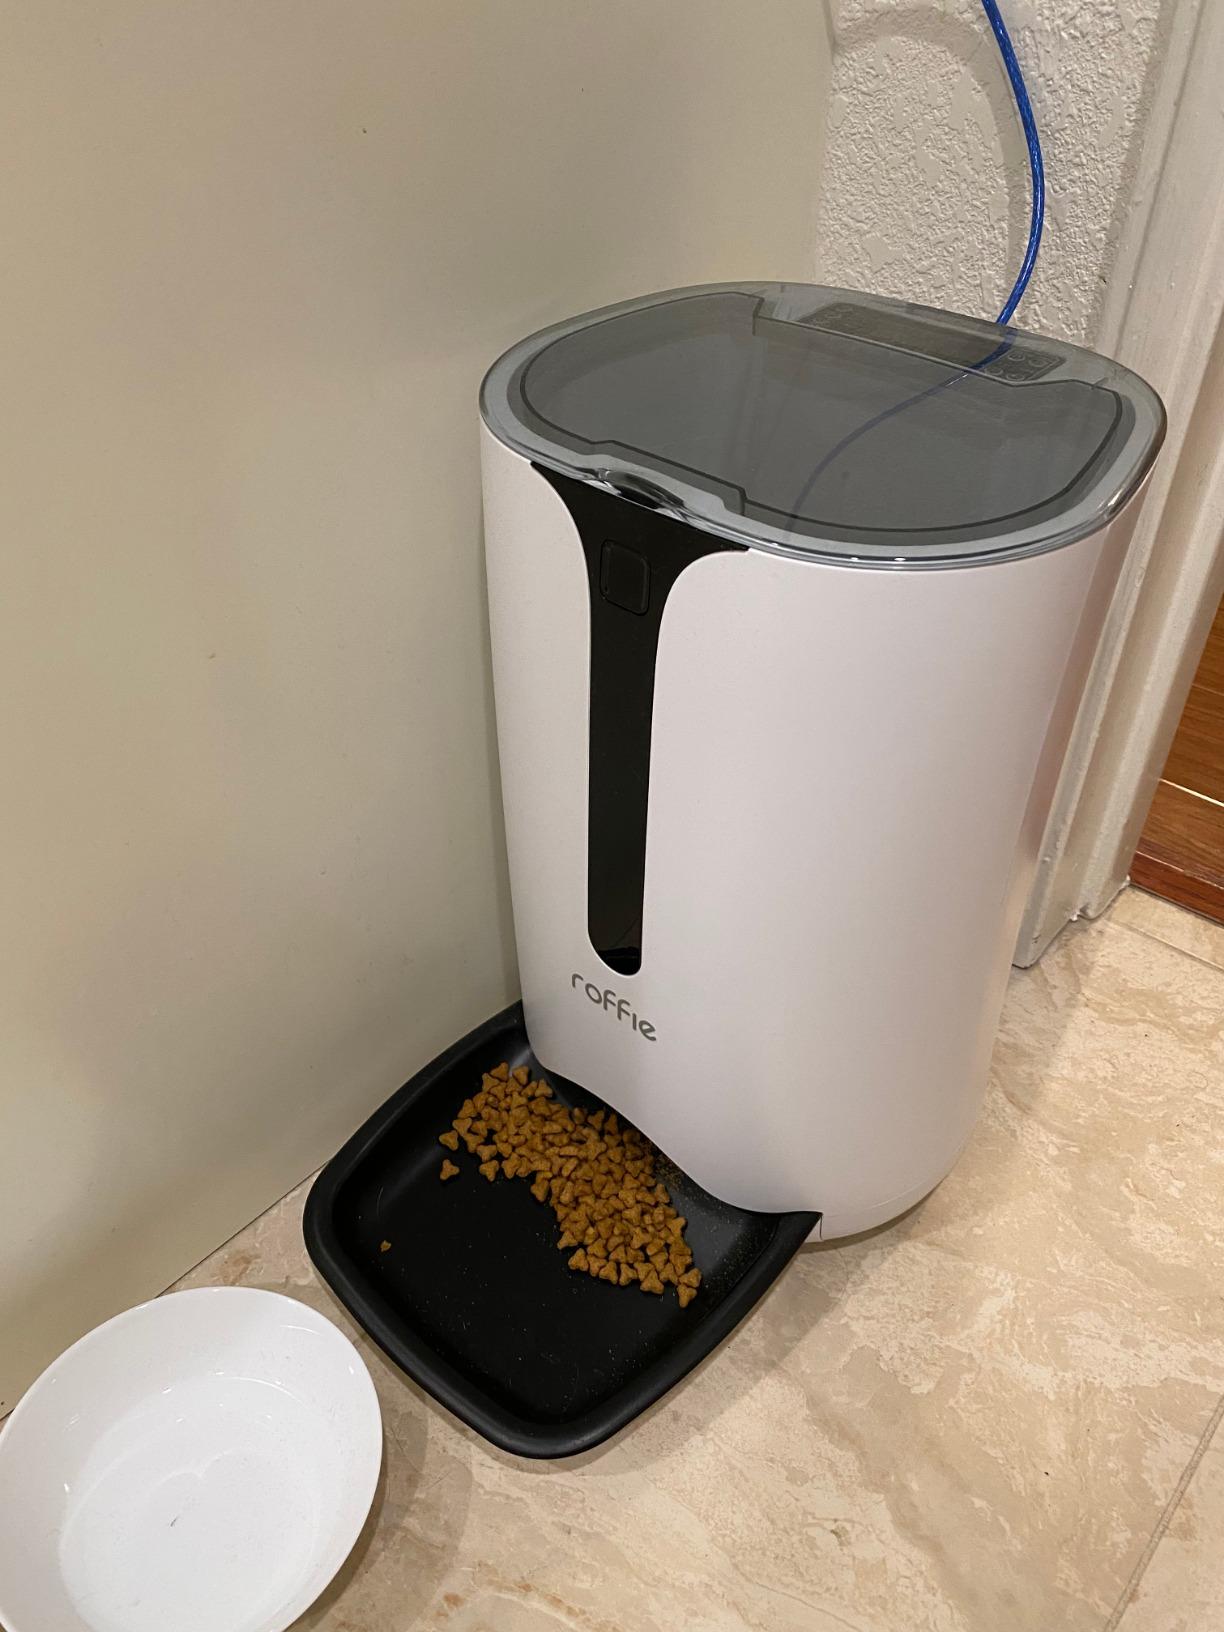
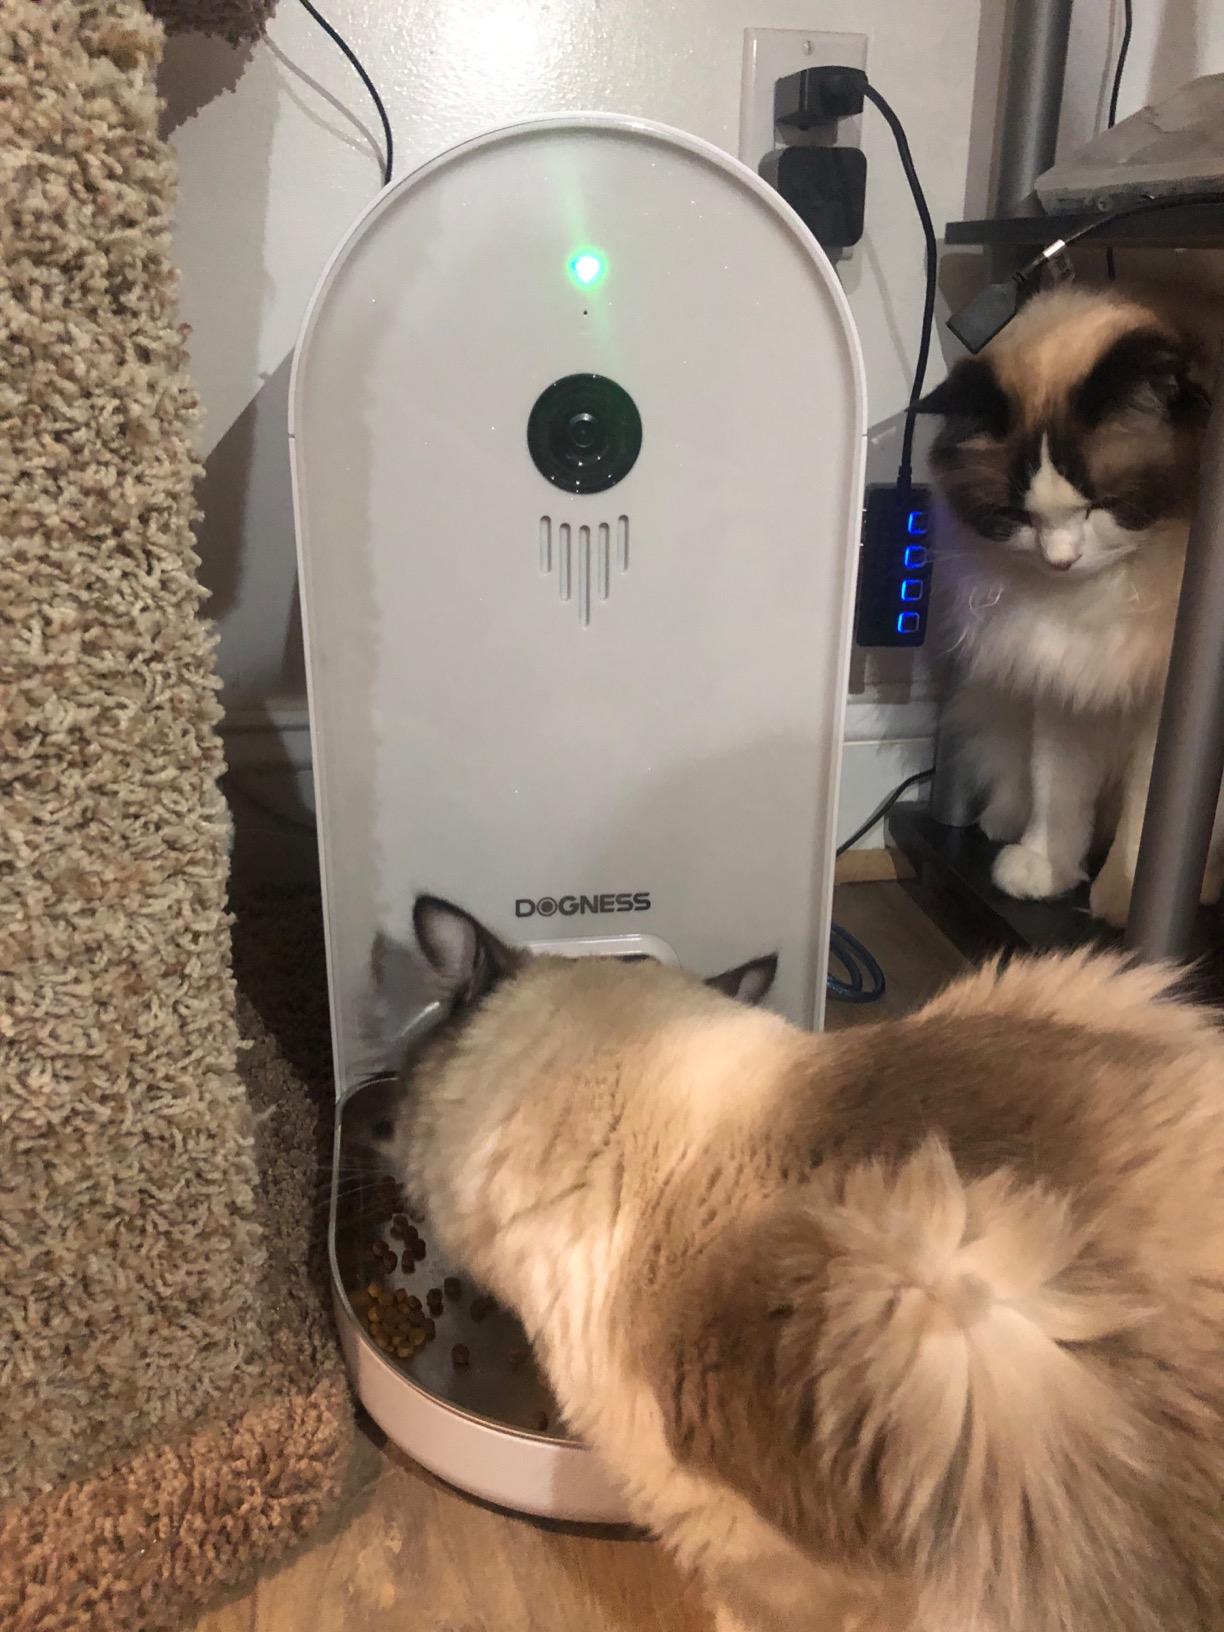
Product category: items_feeder
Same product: no